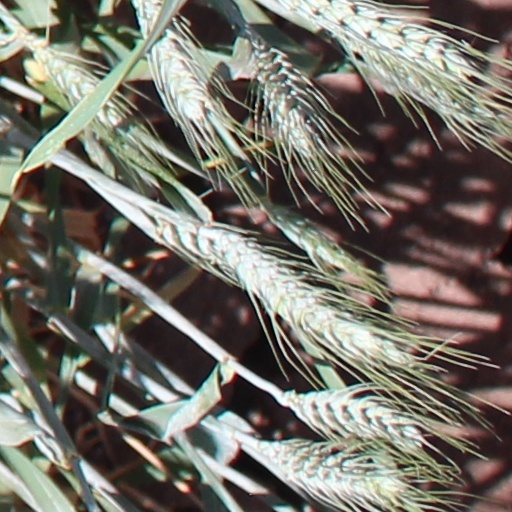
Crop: wheat